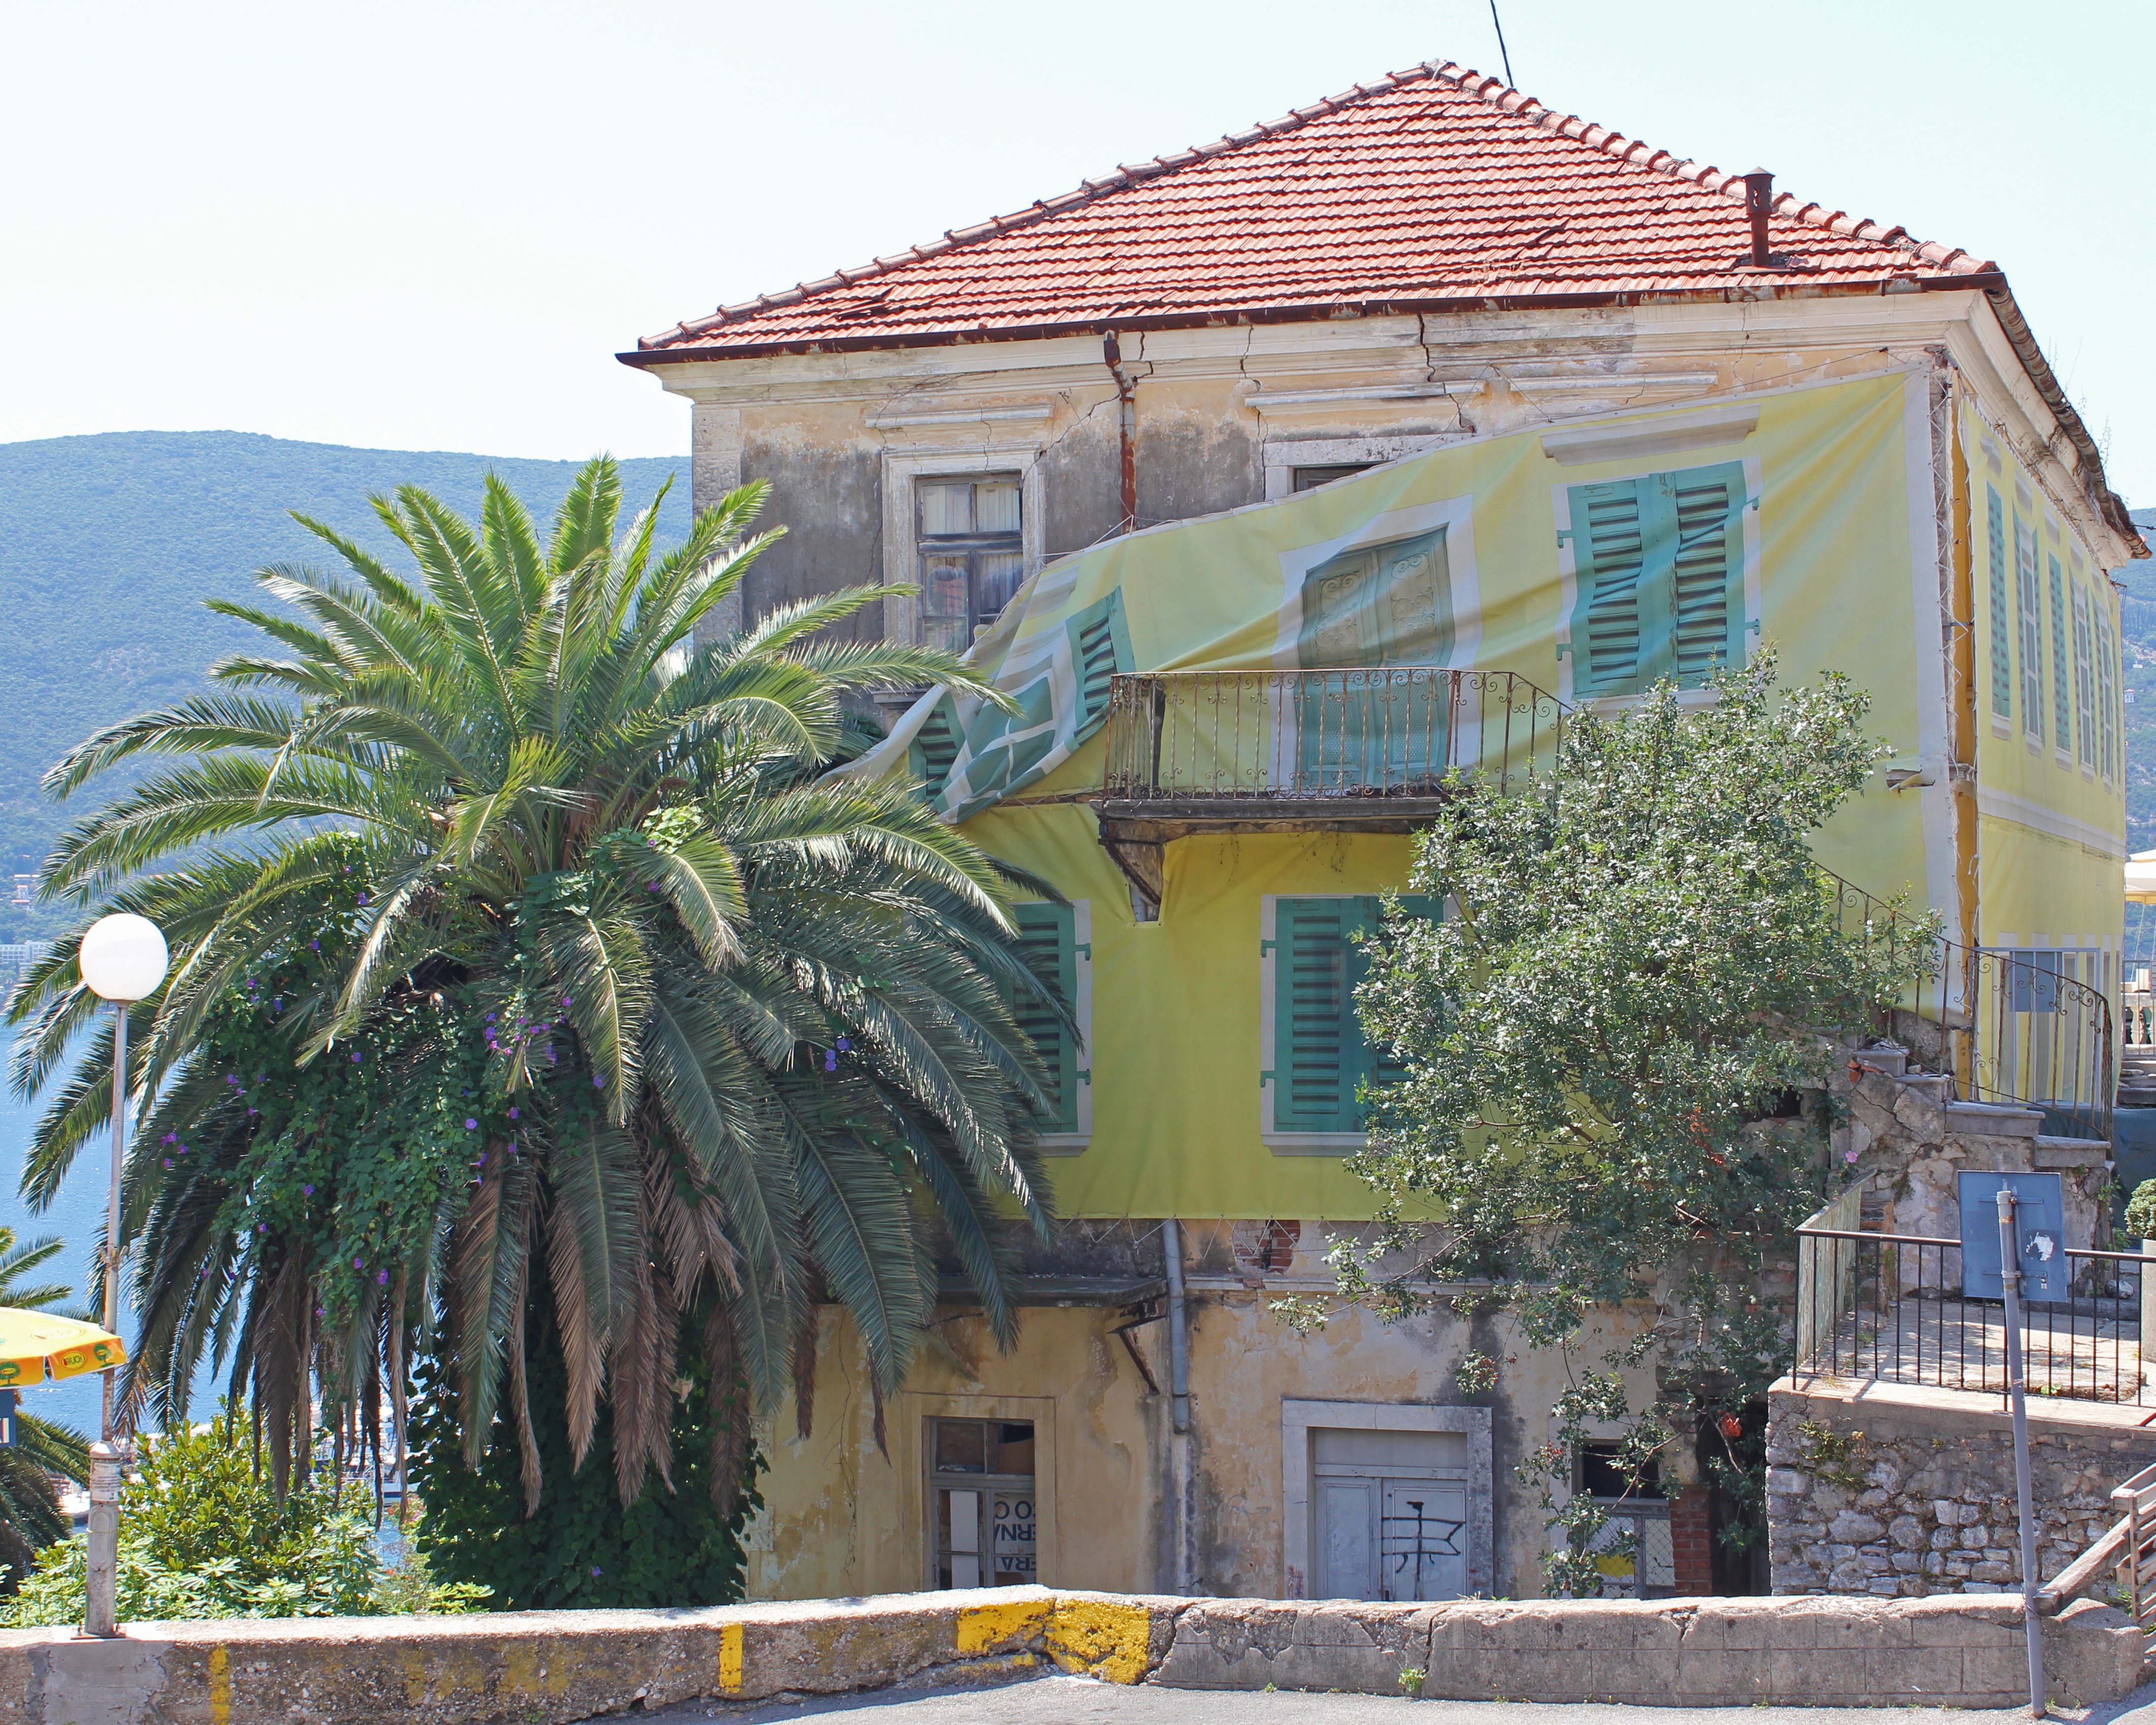
tree, nature, architecture, street, house, palm tree, town, building, old, city, home, summer, vacation, travel, village, europe, green, palm, property, tourism, balkans, resort, funny, historical, estate, montenegro, real estate, yugoslavia, arecales